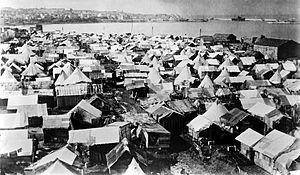
Un réfugié – au sens de la Convention du 28 juillet 1951 relative au statut des réfugiés – est une personne qui se trouve hors du pays dont elle a la nationalité ou dans lequel elle a sa résidence habituelle ; qui craint avec raison d’être persécutée du fait de son appartenance communautaire, de sa religion, de sa nationalité, de son appartenance à un certain groupe social ou de ses opinions politiques ; et qui ne peut ou ne veut se réclamer de la protection de ce pays ou y retourner en raison de ladite crainte.